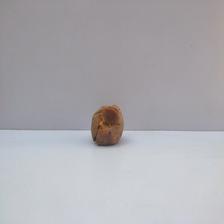
Size: Spoiled